LANSA Flight 508

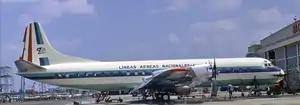
A LANSA Lockheed L-188 Electra similar to the accident aircraft

LANSA Flight 508 was a Lockheed L-188A Electra turboprop operated as a scheduled domestic passenger flight by Lineas Aéreas Nacionales Sociedad Anonima (LANSA, a Peruvian airline company) that crashed in a thunderstorm en route from Lima to Pucallpa in Peru on 24 December 1971, killing 91 people – all six crew on board and 85 of its 86 passengers. It is regarded in popular retellings as the deadliest lightning strike disaster in aviation history.